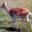
Label: deer